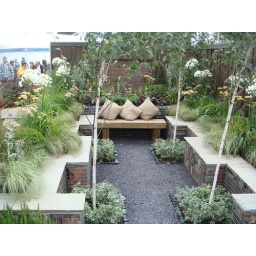
With glass bottle bottoms in the ground